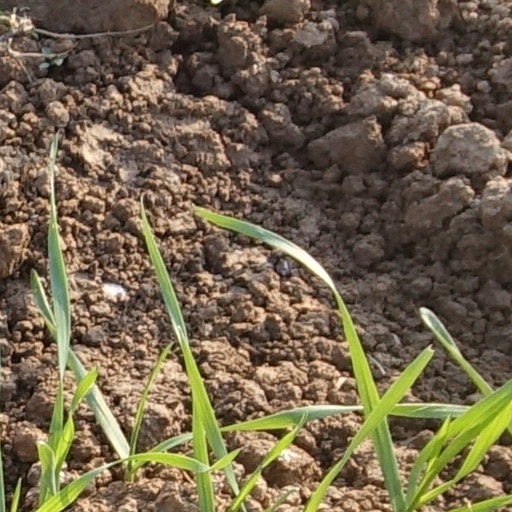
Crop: wheat